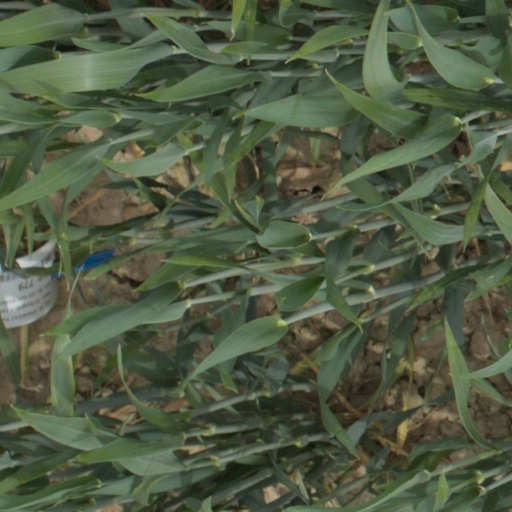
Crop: wheat